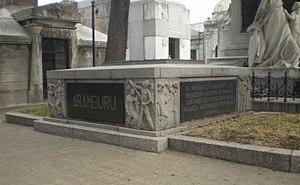
Pedro Eugenio Aramburu Silveti est un général de l'armée argentine, puis président de son pays entre le 13 novembre 1955 et le 1ᵉʳ mai 1958.